Hexagonal Efficient Coordinate System

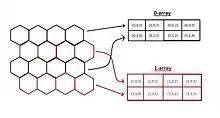
Representation of hexagonally sampled data as a pair of rectangular arrays using the HECS coordinate system

The Hexagonal Efficient Coordinate System (HECS) is based on the idea of representing the hexagonal grid as a set of two rectangular arrays which can be individually indexed using familiar integer-valued row and column indices. The arrays are distinguished using a single binary coordinate so that a full address for any point on the hexagonal grid is uniquely represented by three coordinates.